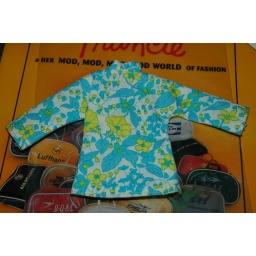
Francie shirt / jacket can''t find it in my books